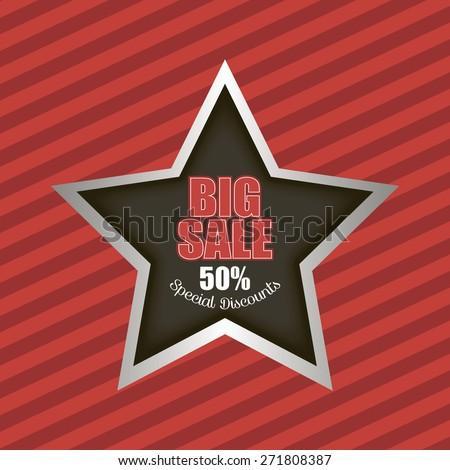
isolated sale label with text on a striped background